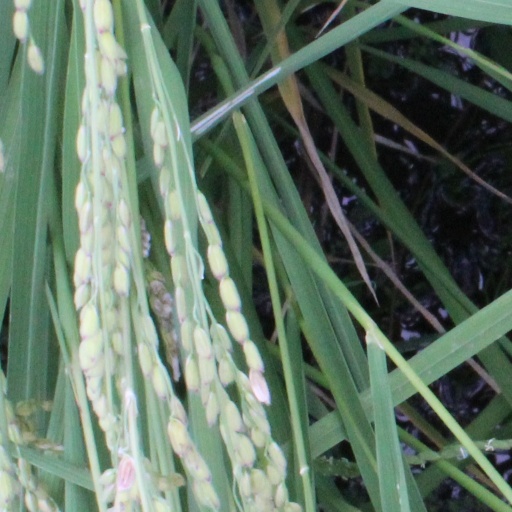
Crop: rice